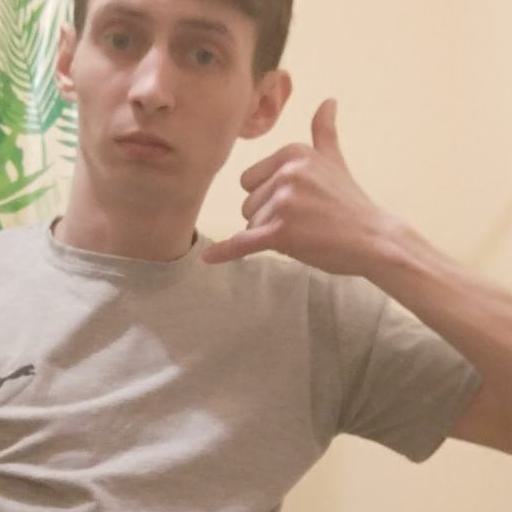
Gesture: call